The Raven (2006 film)

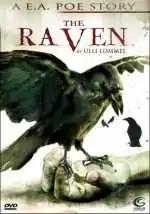
DVD Release Cover (USA)

The Raven is a 2006 American direct-to-video production horror film directed by Ulli Lommel and references the 1845 poem "The Raven" by Edgar Allan Poe. The DVD case cover art carries the title, "Edgar Allan Poe's The Raven".